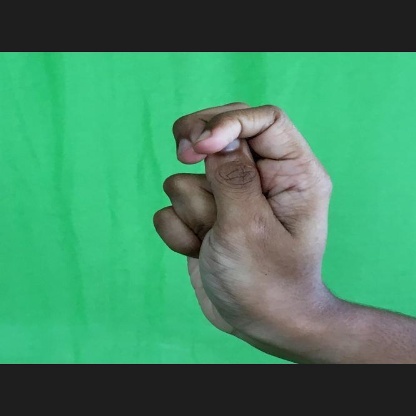
Mudra: Katakamukha